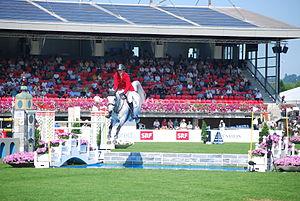
Chiara 222 est une jument de robe grise, inscrite au stud-book du Holsteiner, montée en saut d'obstacles. Cette fille de Contender naît dans la région de l'Oldenbourg. Après des débuts fructueux sous la selle du cavalier irlandais Cameron Hanley, elle est récupérée par l'Allemand Ludger Beerbaum, avec qui elle décroche trois médailles d'argent, aux championnats d'Europe de dressage et de saut d'obstacles 2013 par équipes, en finale de la Coupe du monde de saut d'obstacles 2013-2014 en individuel, puis aux Jeux équestres mondiaux de 2014 par équipes. Elle est euthanasiée en avril 2019, à l'âge de 16 ans, des suites d'une crise de coliques, sans pouvoir bénéficier d'une retraite.